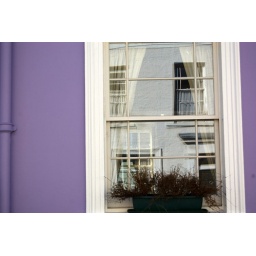
i spotted a candy-floss street in nodding hill on my way to brunch.